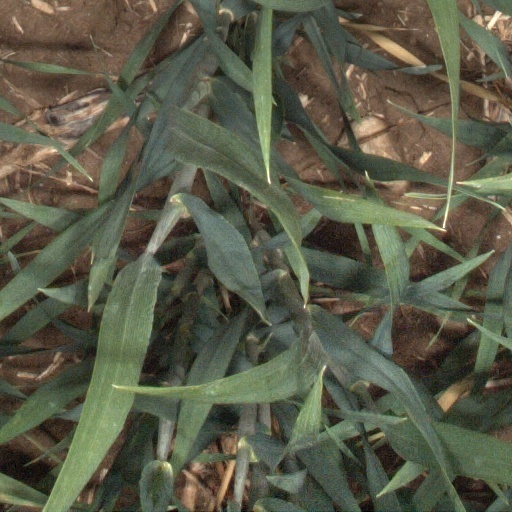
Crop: wheat